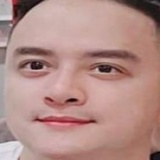
diễn viên Angela Phương Trinh